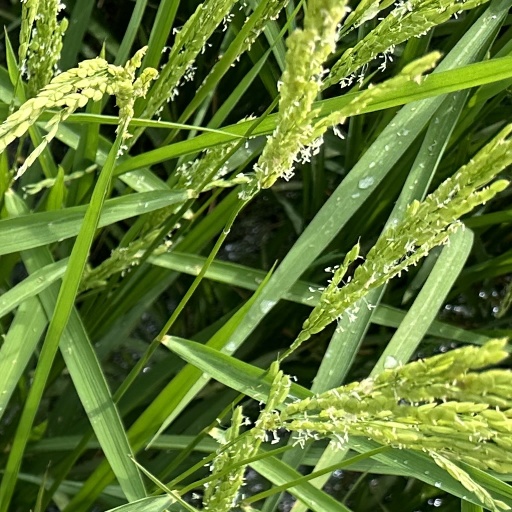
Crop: rice